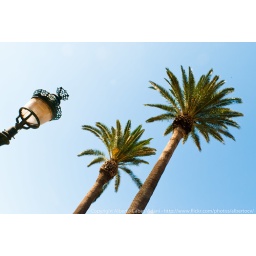
Palms and a street lamp in the sun